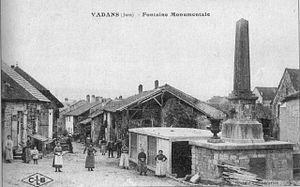
Vue de la fontaine de Vadans après la construction d'un abri en 1913
Vadans est une commune française située dans le département du Jura, en région Bourgogne-Franche-Comté.